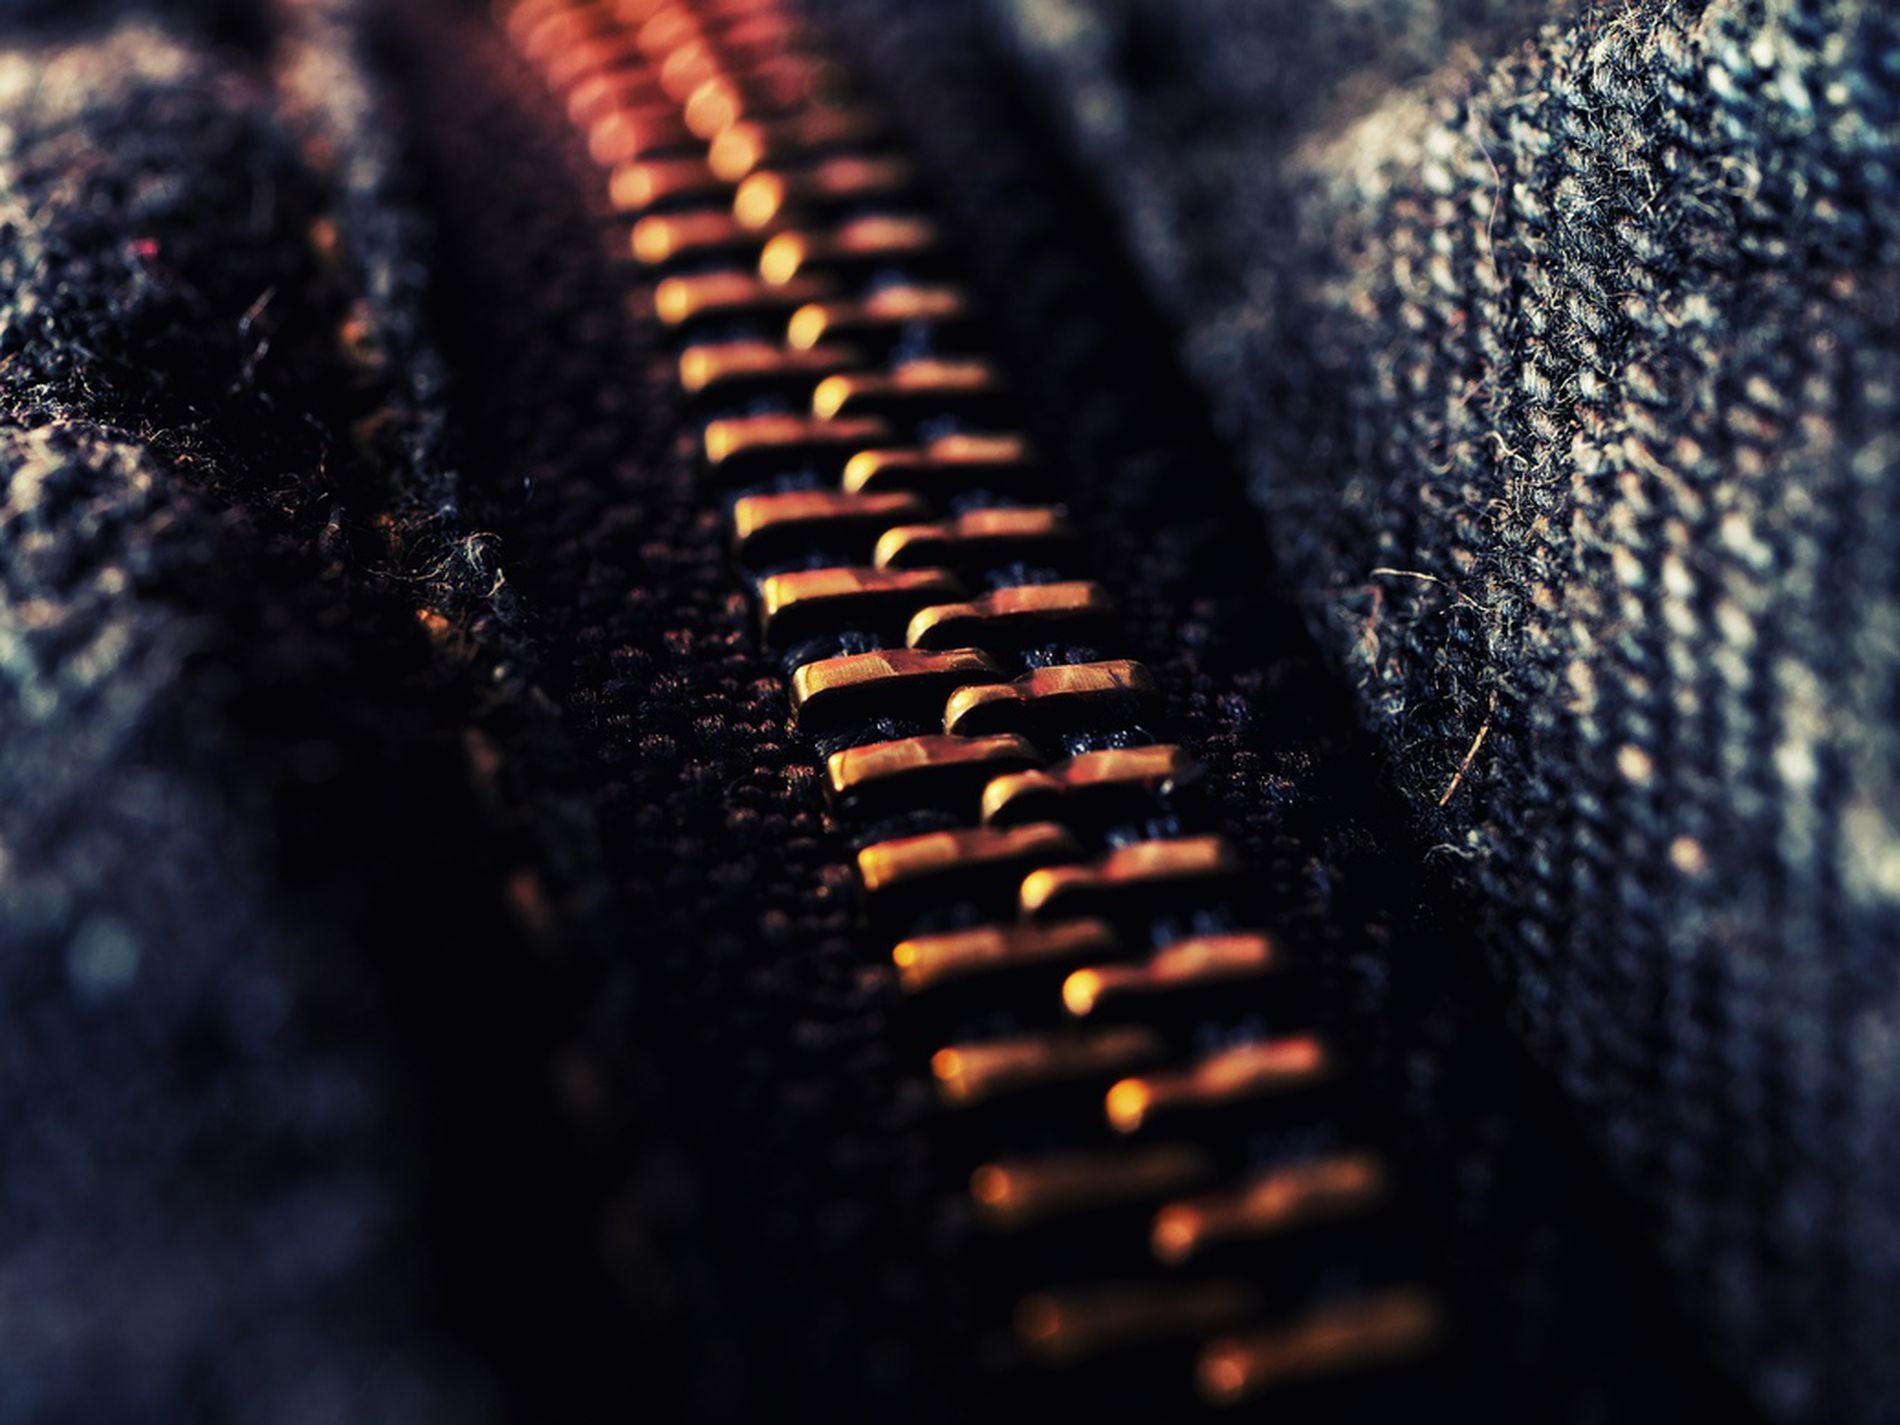
Metal zipper.
A close up of a metal zipper sewn into a dark fabric possibly denim. The fine details of the zipper appear gold or bronze in color creating a strong contrast against the dark fabric. The close up creates a slight blur around the edges drawing attention to the zipper's sharp center line.
The dark denim shows up in the low light with its fabric wrapped around a shiny brass zipper. capturing the warm, almost golden light the close-up perspective transforms an ordinary object into something stunning and almost dramatic. This image is a macro photograph capturing small objects from very close to reveal detail.
Labels: Zipper, Person, fabric
Camera: Panasonic DC-GX9
Aperture: F5.6
Exposure: 1/60 sec
ISO: 200
Focal length: 30.0 mm